2021 Kabul airlift

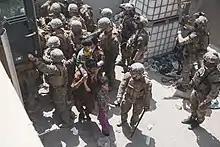
US 1st Battalion, 8th Marines and Norwegian soldiers processing evacuees at Kabul airport, 20 August

By 20 August, it was reported that French special forces had rescued 400 civilians from Kabul, including French nationals and Afghan citizens that had aided French forces during the war. British special forces were also reportedly active during the evacuation. On 20 August, it was reported that the National Directorate of Security's 01 Unit was working alongside NATO forces in the airlift as its members refused to surrender to the Taliban. They were scheduled to be airlifted once American troops withdraw.